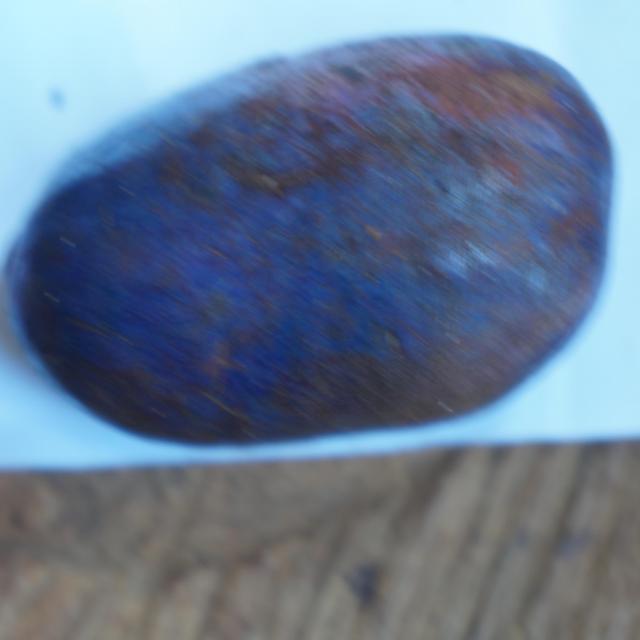
Plum grade: unaffected